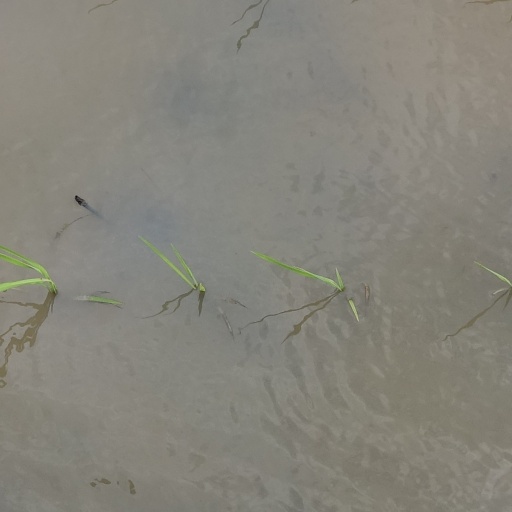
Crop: rice